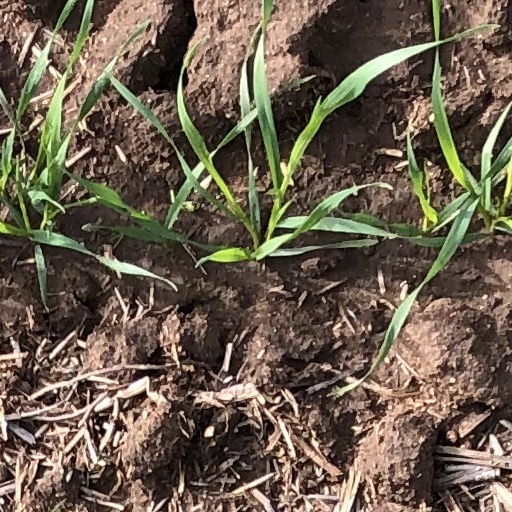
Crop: wheat